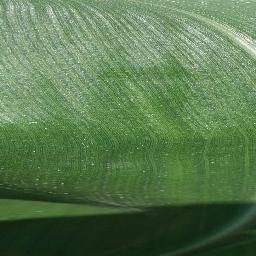
Label: Corn___healthy